List of birds of Mali

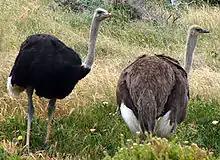
Common ostrich ("Struthio camelus")

This is a list of the bird species recorded in Mali. The avifauna of Mali include a total of 617 species, of which one is endemic.